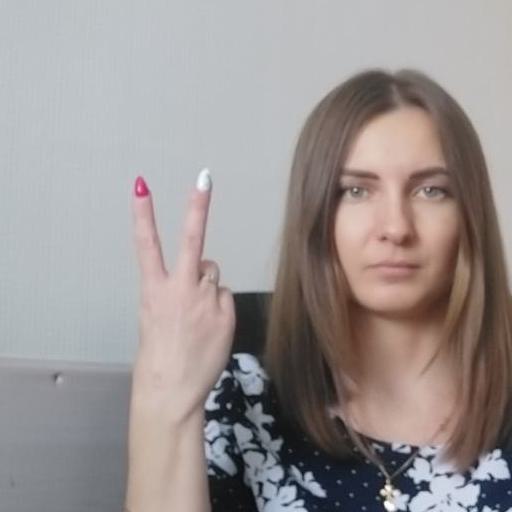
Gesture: peace_inverted